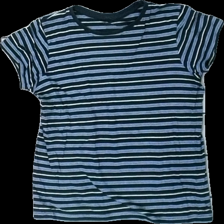
View: front
Type: T-shirt
Category: Children
Brand: Primark
Colors: Black, White, Blue
Material: 100% cotton
Pattern: Striped
Cut: Regular
Size: 146
Season: All
Damage location: bottom center
Damage 2 location: bottom right
Price range: <50
Recommended usage: Reuse
Description: randig t-shirt, lite hårig